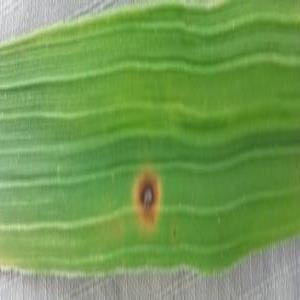
Disease: Brownspot